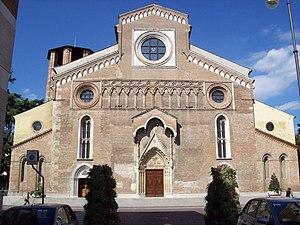
La cathédrale d'Udine est une église catholique romaine d'Udine, en Italie. Il s'agit de la cathédrale de l'archidiocèse d'Udine.
La liste des évêques et archevêques d'Udine recense les noms des évêques et archevêques qui se sontr succédé sur le siège episcopal d'Udine en Italie depuis la fondation de l'archidiocèse en 1752. De 1818 à 1846, Udine est ramenée au rang de diocèse, suffragant de Venise.
La liste suivante recense les cathédrales en Italie.